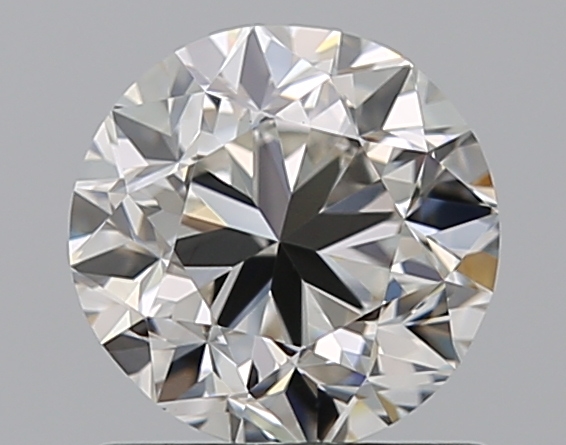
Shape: round
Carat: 1
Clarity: IF
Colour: H
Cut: GD
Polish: EX
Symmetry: GD
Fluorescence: N
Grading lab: GIA
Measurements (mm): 6.02 x 6.14 x 4.07